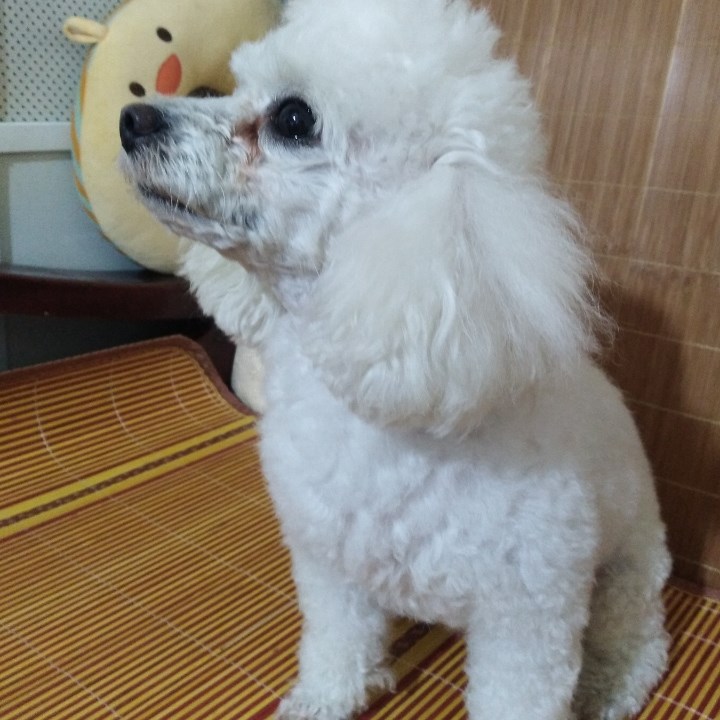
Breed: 2925-n000114-toy_poodle